Sinister Journey

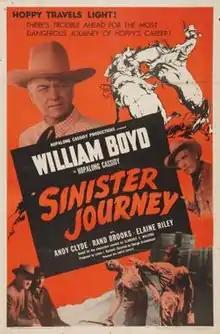
Theatrical release poster

Sinister Journey is a 1948 American Western film directed by George Archainbaud and written by Doris Schroeder. The film stars William Boyd, Andy Clyde, Rand Brooks, Elaine Riley, John Kellogg and Don Haggerty. The film was released on June 11, 1948, by United Artists.